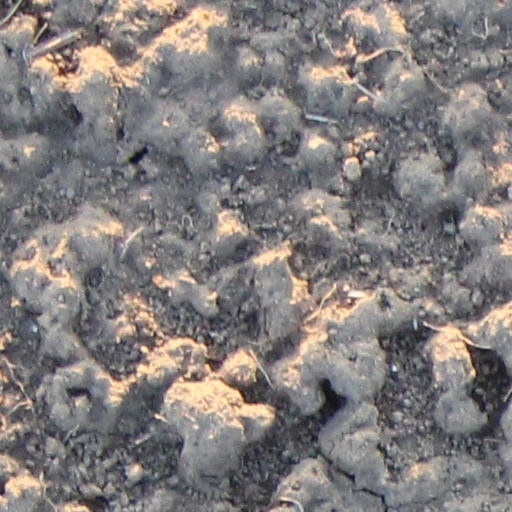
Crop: wheat